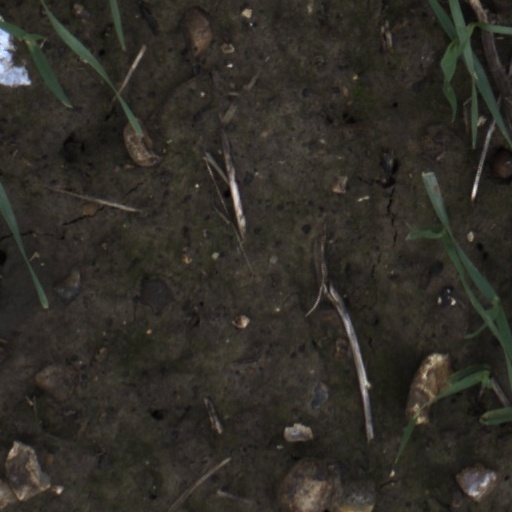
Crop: wheat